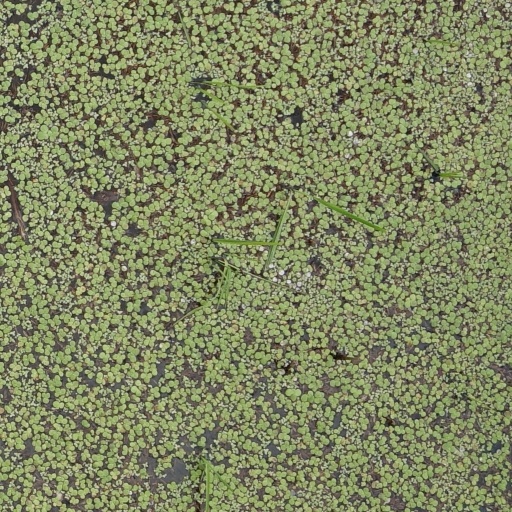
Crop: rice